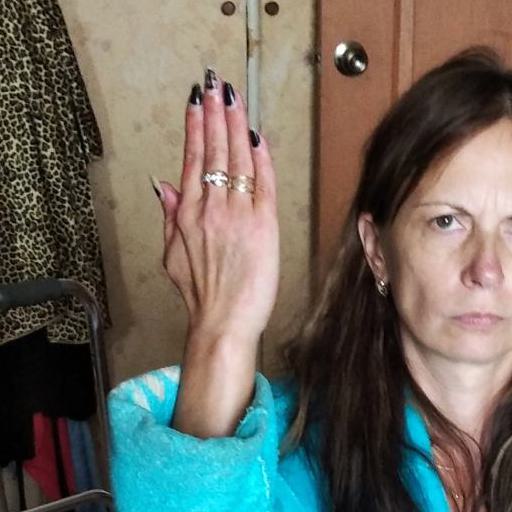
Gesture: stop_inverted